Music of Minnesota

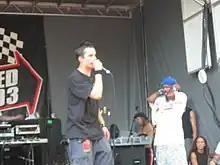
Slug of underground hip hop group Atmosphere, in 2003

The late 1980s saw new sounds coming out of the state, when two singles from electronic band Information Society, "What's On Your Mind? (Pure Energy)" and "Walking Away", were MTV favorites. The Jayhawks are a long-lived country-roots rock band who started in the mid-1980s. Another group to form about the same time was Babes in Toyland, an early quasi-riot grrl band. Many groups of the 1980s and 1990s eventually split up, and a number of other bands formed from the remnants. Bob Mould left Hüsker Dü after it imploded in 1988, to head Sugar and do solo projects. Trip Shakespeare eventually transformed into Semisonic, who gained popularity in the late 1990s with the song "Closing Time". Other prominent, recent rock acts from Minnesota include slowcore band Low and indie folk/bluegrass band Trampled by Turtles, both from Duluth, experimental rock band Cloud Cult and indie rockers Tapes 'n Tapes, both from Minneapolis.